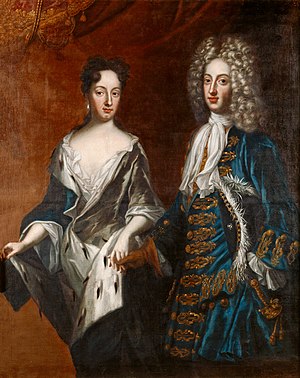
Slesvig-Holsten-Gottorp / Deling af Slesvig og Holsten
Prinsesse Hedvig Sofia og Frederik IV, David von Krafft, Nationalmuséet i Stockholm
Slesvig-Holsten-Gottorp, Holsten-Gottorp eller den gottorpske hertuglinie var et fyrstehus i hertugdømmerne Slesvig og Holsten. Fyrstehuset har fået navn efter Gottorp Slot i Slesvig by.